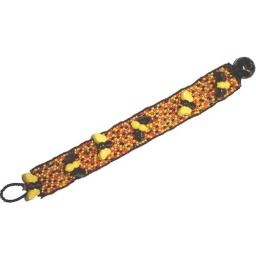
A Peyote strip in orange, yellow and black with buzzy bee buttons, bySooz, 2007.